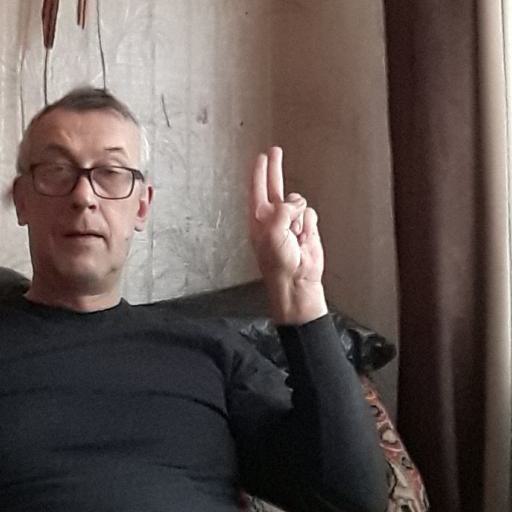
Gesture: two_up